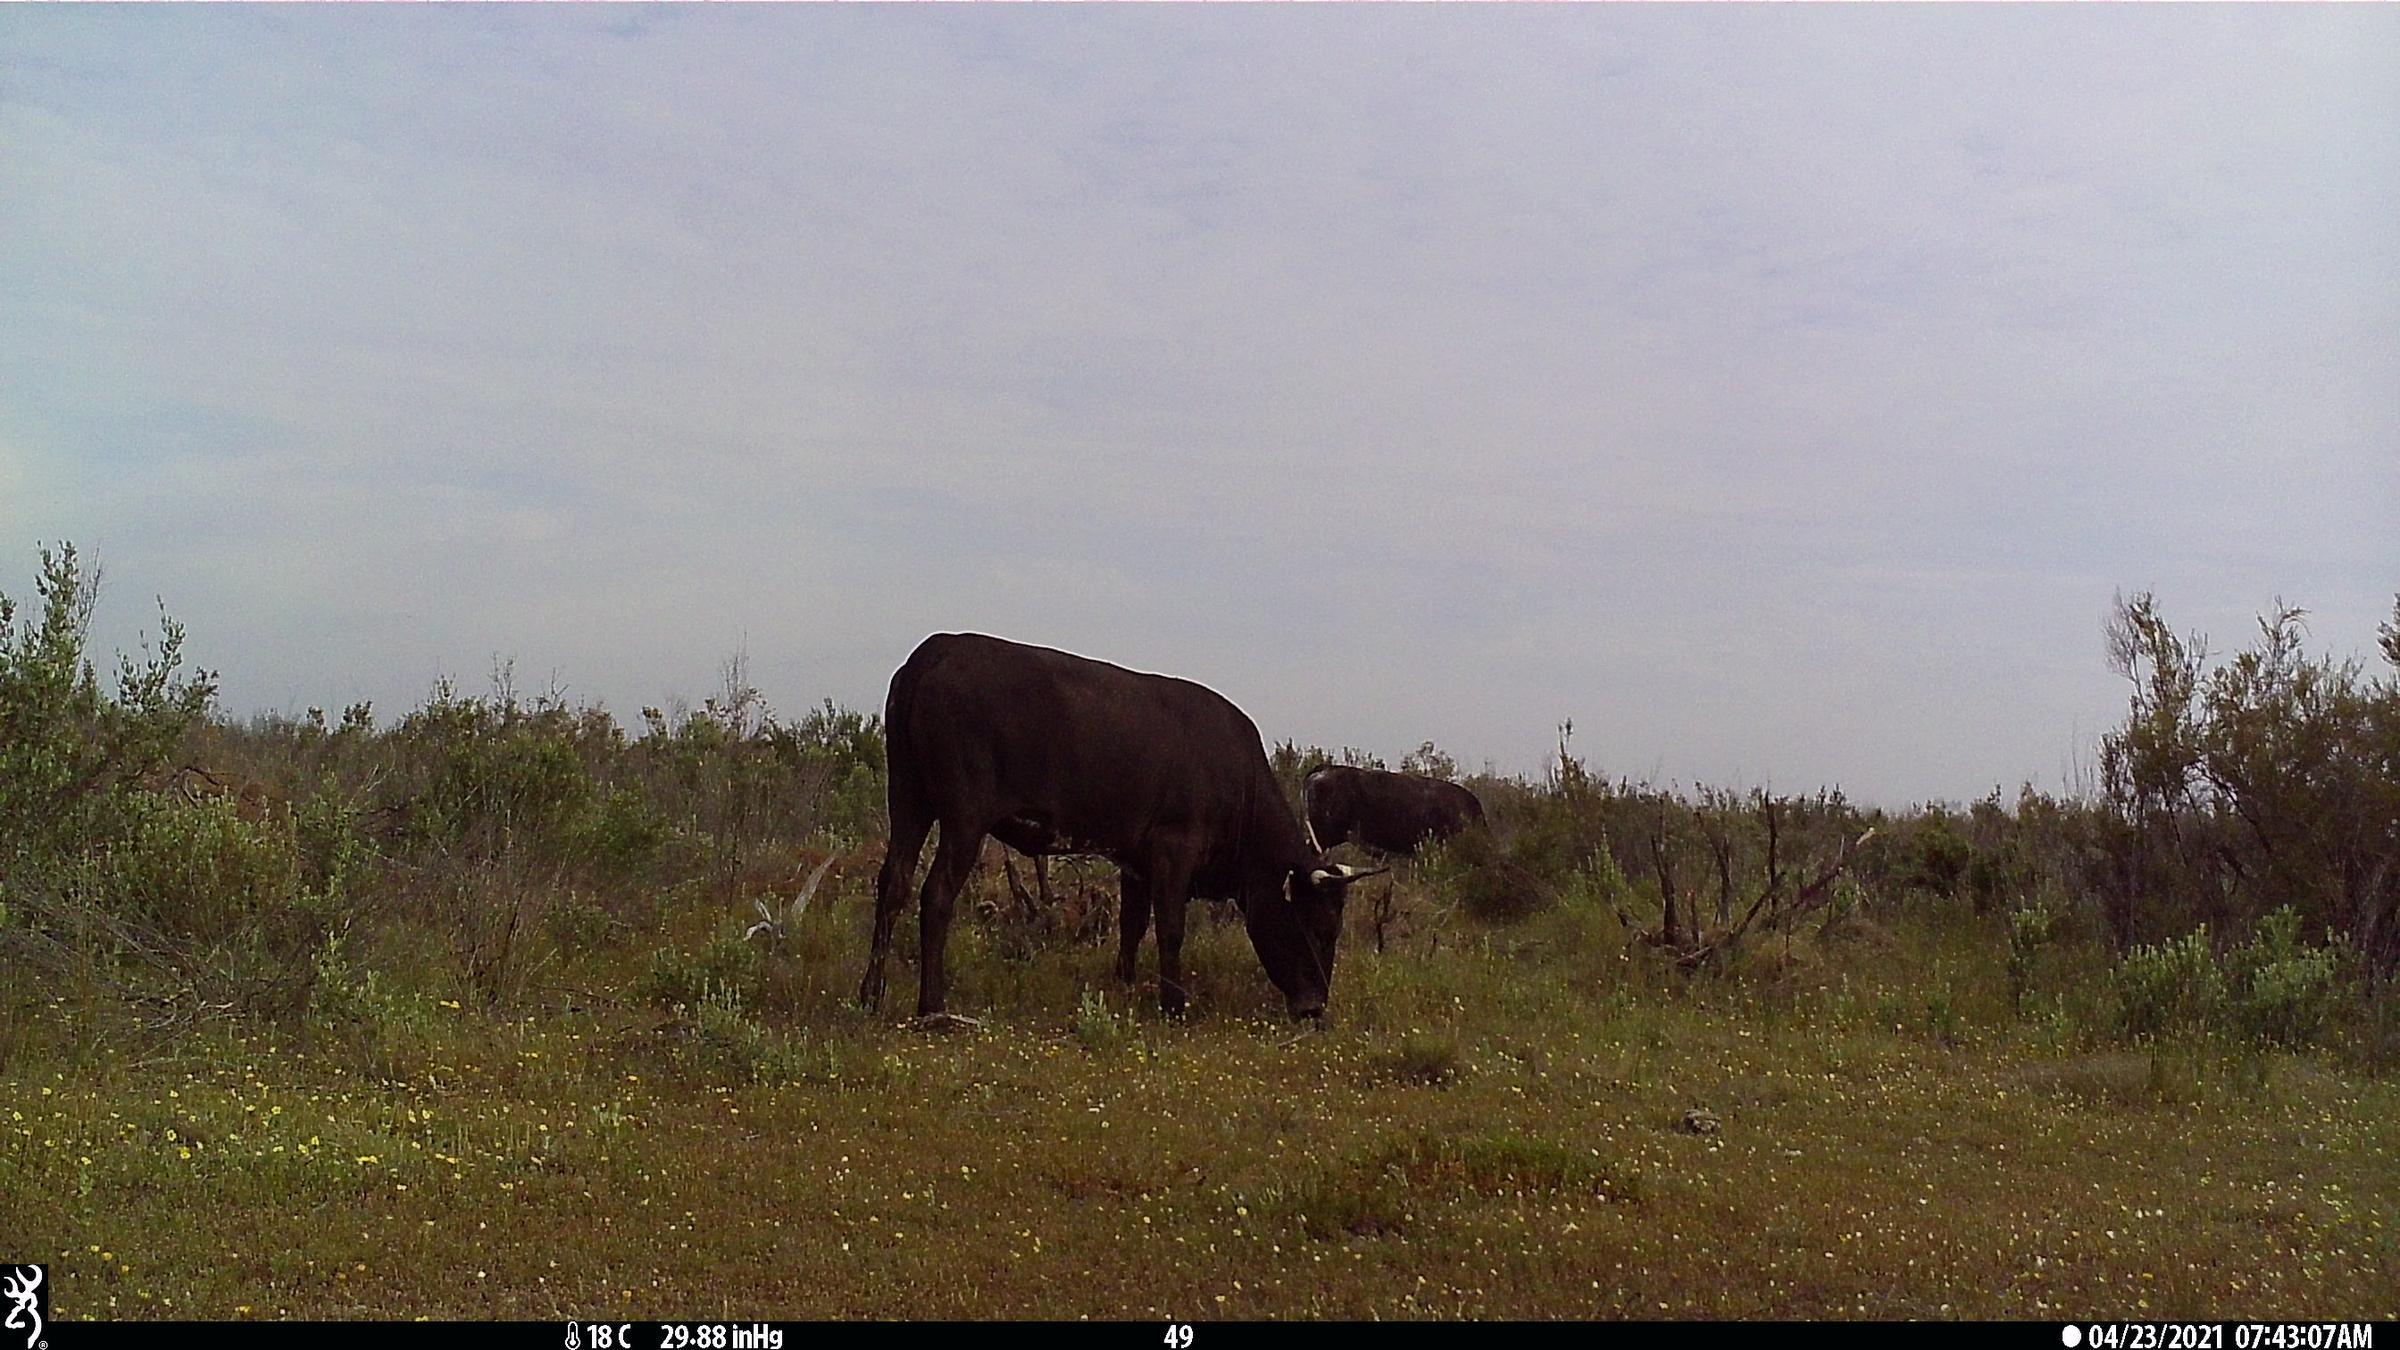
Species: Bos taurus